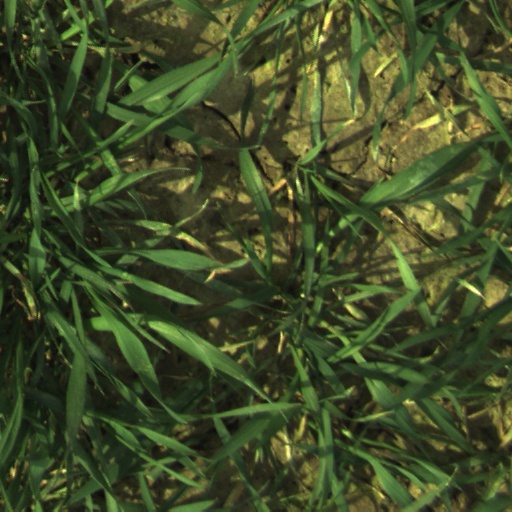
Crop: wheat